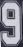
Number: 9